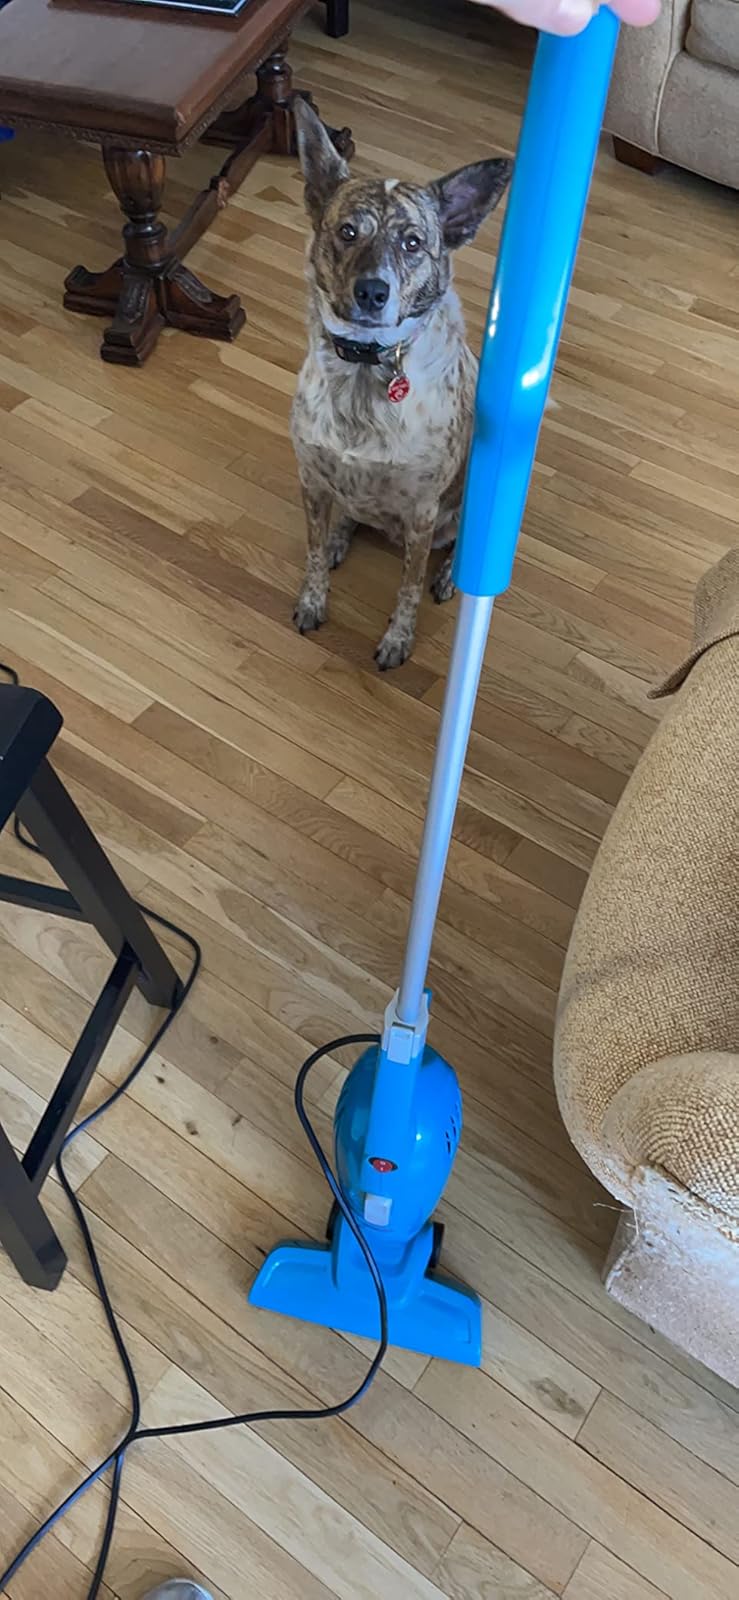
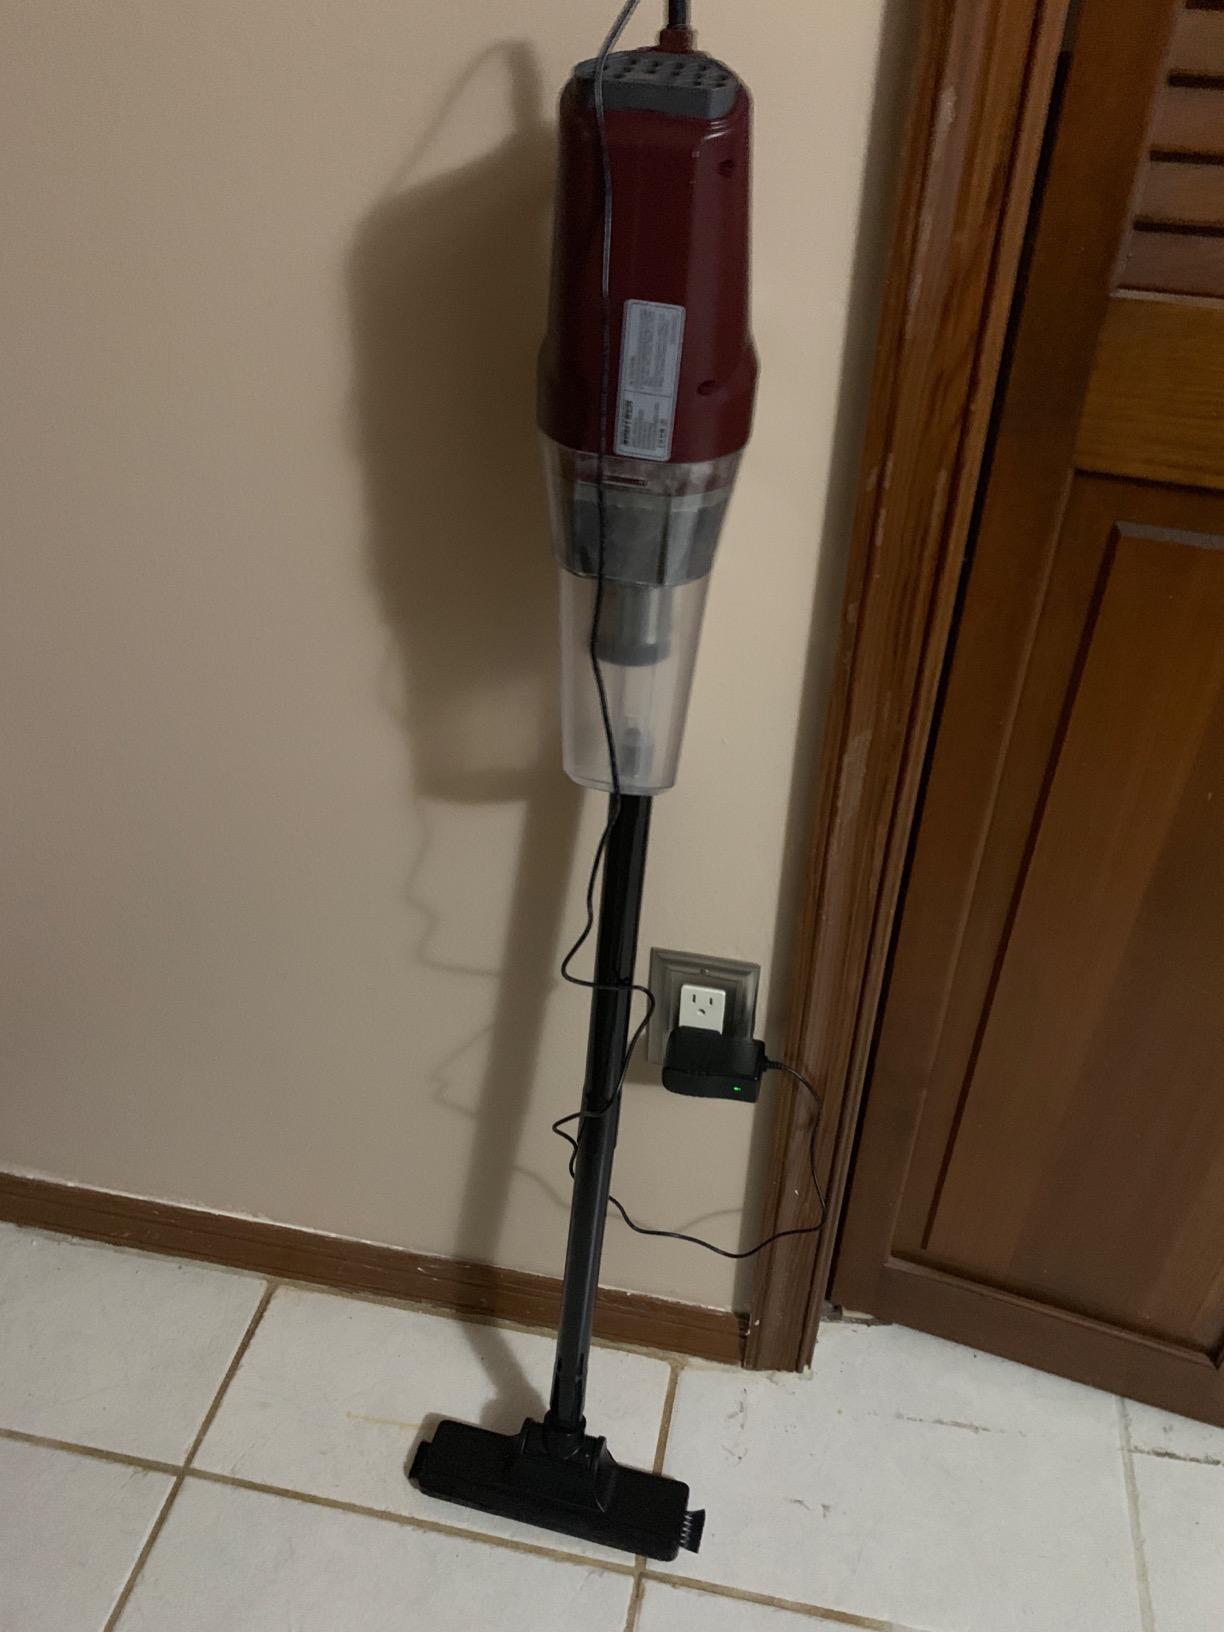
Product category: items_vacuum
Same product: no